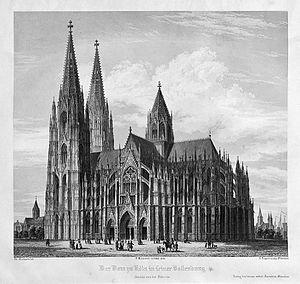
Johann Sulpiz Melchior Dominikus Boisserée, né le 2 août 1783 à Cologne et mort le 2 mai 1854, à Bonn est un collectionneur de tableaux, historien de l’art et de l'architecture allemand. Il a joué un rôle important dans la promotion du projet d'achèvement de la cathédrale de Cologne.